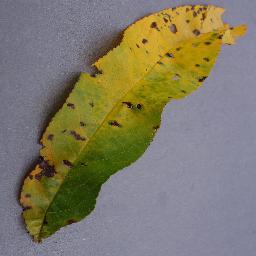
Label: Peach___Bacterial_spot